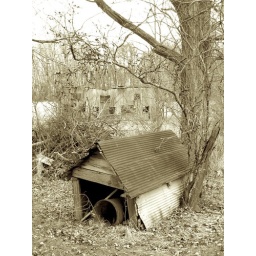
an old dog house on the abandoned Finley farm in Paris, Illinois.